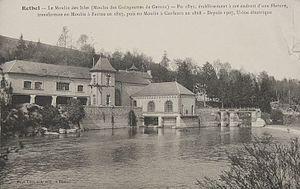
Site de l'usine de construction automobile Henry Bauchet aprés sa conversion en usine électrique en 1907
Joseph-Gustave-Henri Bauchet, né le 22 avril 1879 à Frévent de parents champenois et mort le 19 décembre 1970 à Lyon, est un inventeur, ingénieur motoriste et constructeur automobile français ayant participé et contribué à la grande aventure de l'automobile de la fin du XIXᵉ siècle et du début du XXᵉ siècle, ainsi qu'à l'innovation de l'histoire de l'automobile.